Giant Steps (art-project)

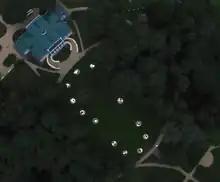
Giant Steps installation in front of Tyutchev's manor in Ovstug.

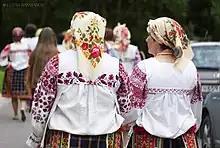
Women in traditional Russian clothing at the Giant Steps festival in Ovstug.

The 4th Step was dedicated to a famous XIX-century Russian poet Fyodor Tyutchev and his imprint on world culture. The project was implemented in collaboration with the State Memorial Museum of F. Tyutchev in Ovstug, Bryansk region. The former professor of Bryansk State University, Elena Burdina, took the position of project manager.